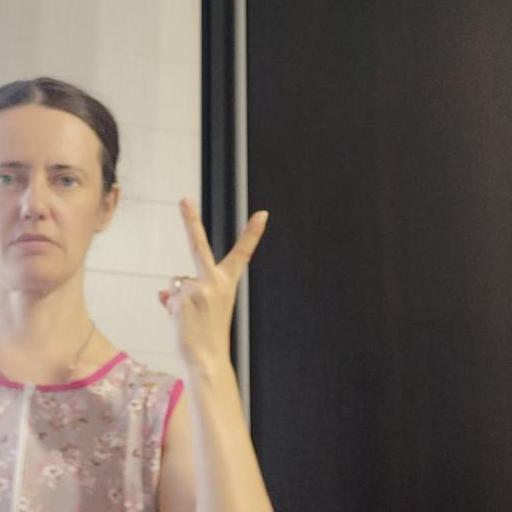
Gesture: peace_inverted